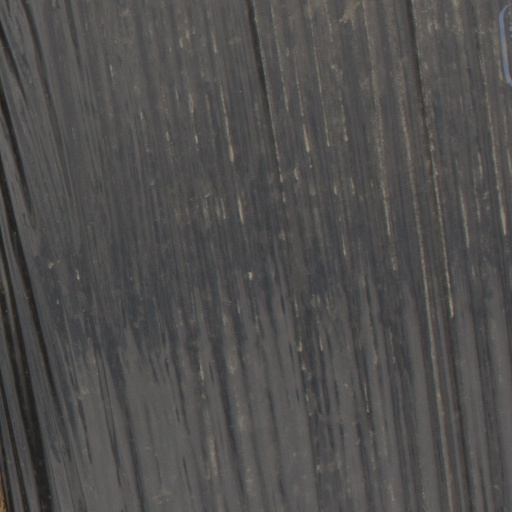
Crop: Jerusalem artichoke